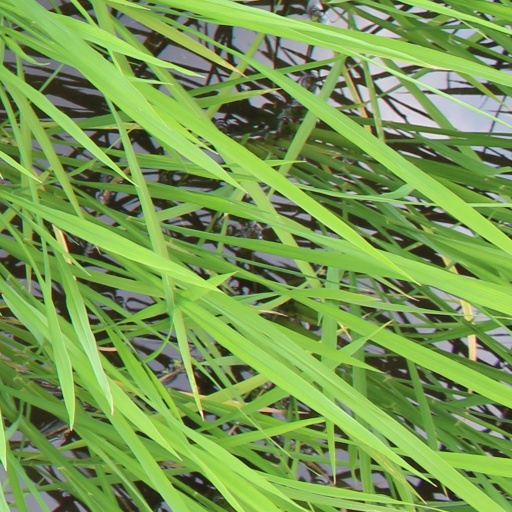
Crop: rice